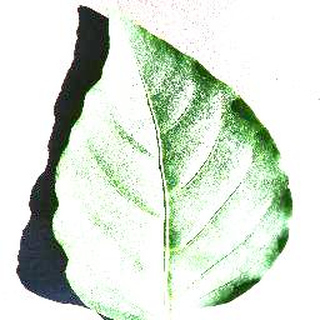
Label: healthy_bell_pepper